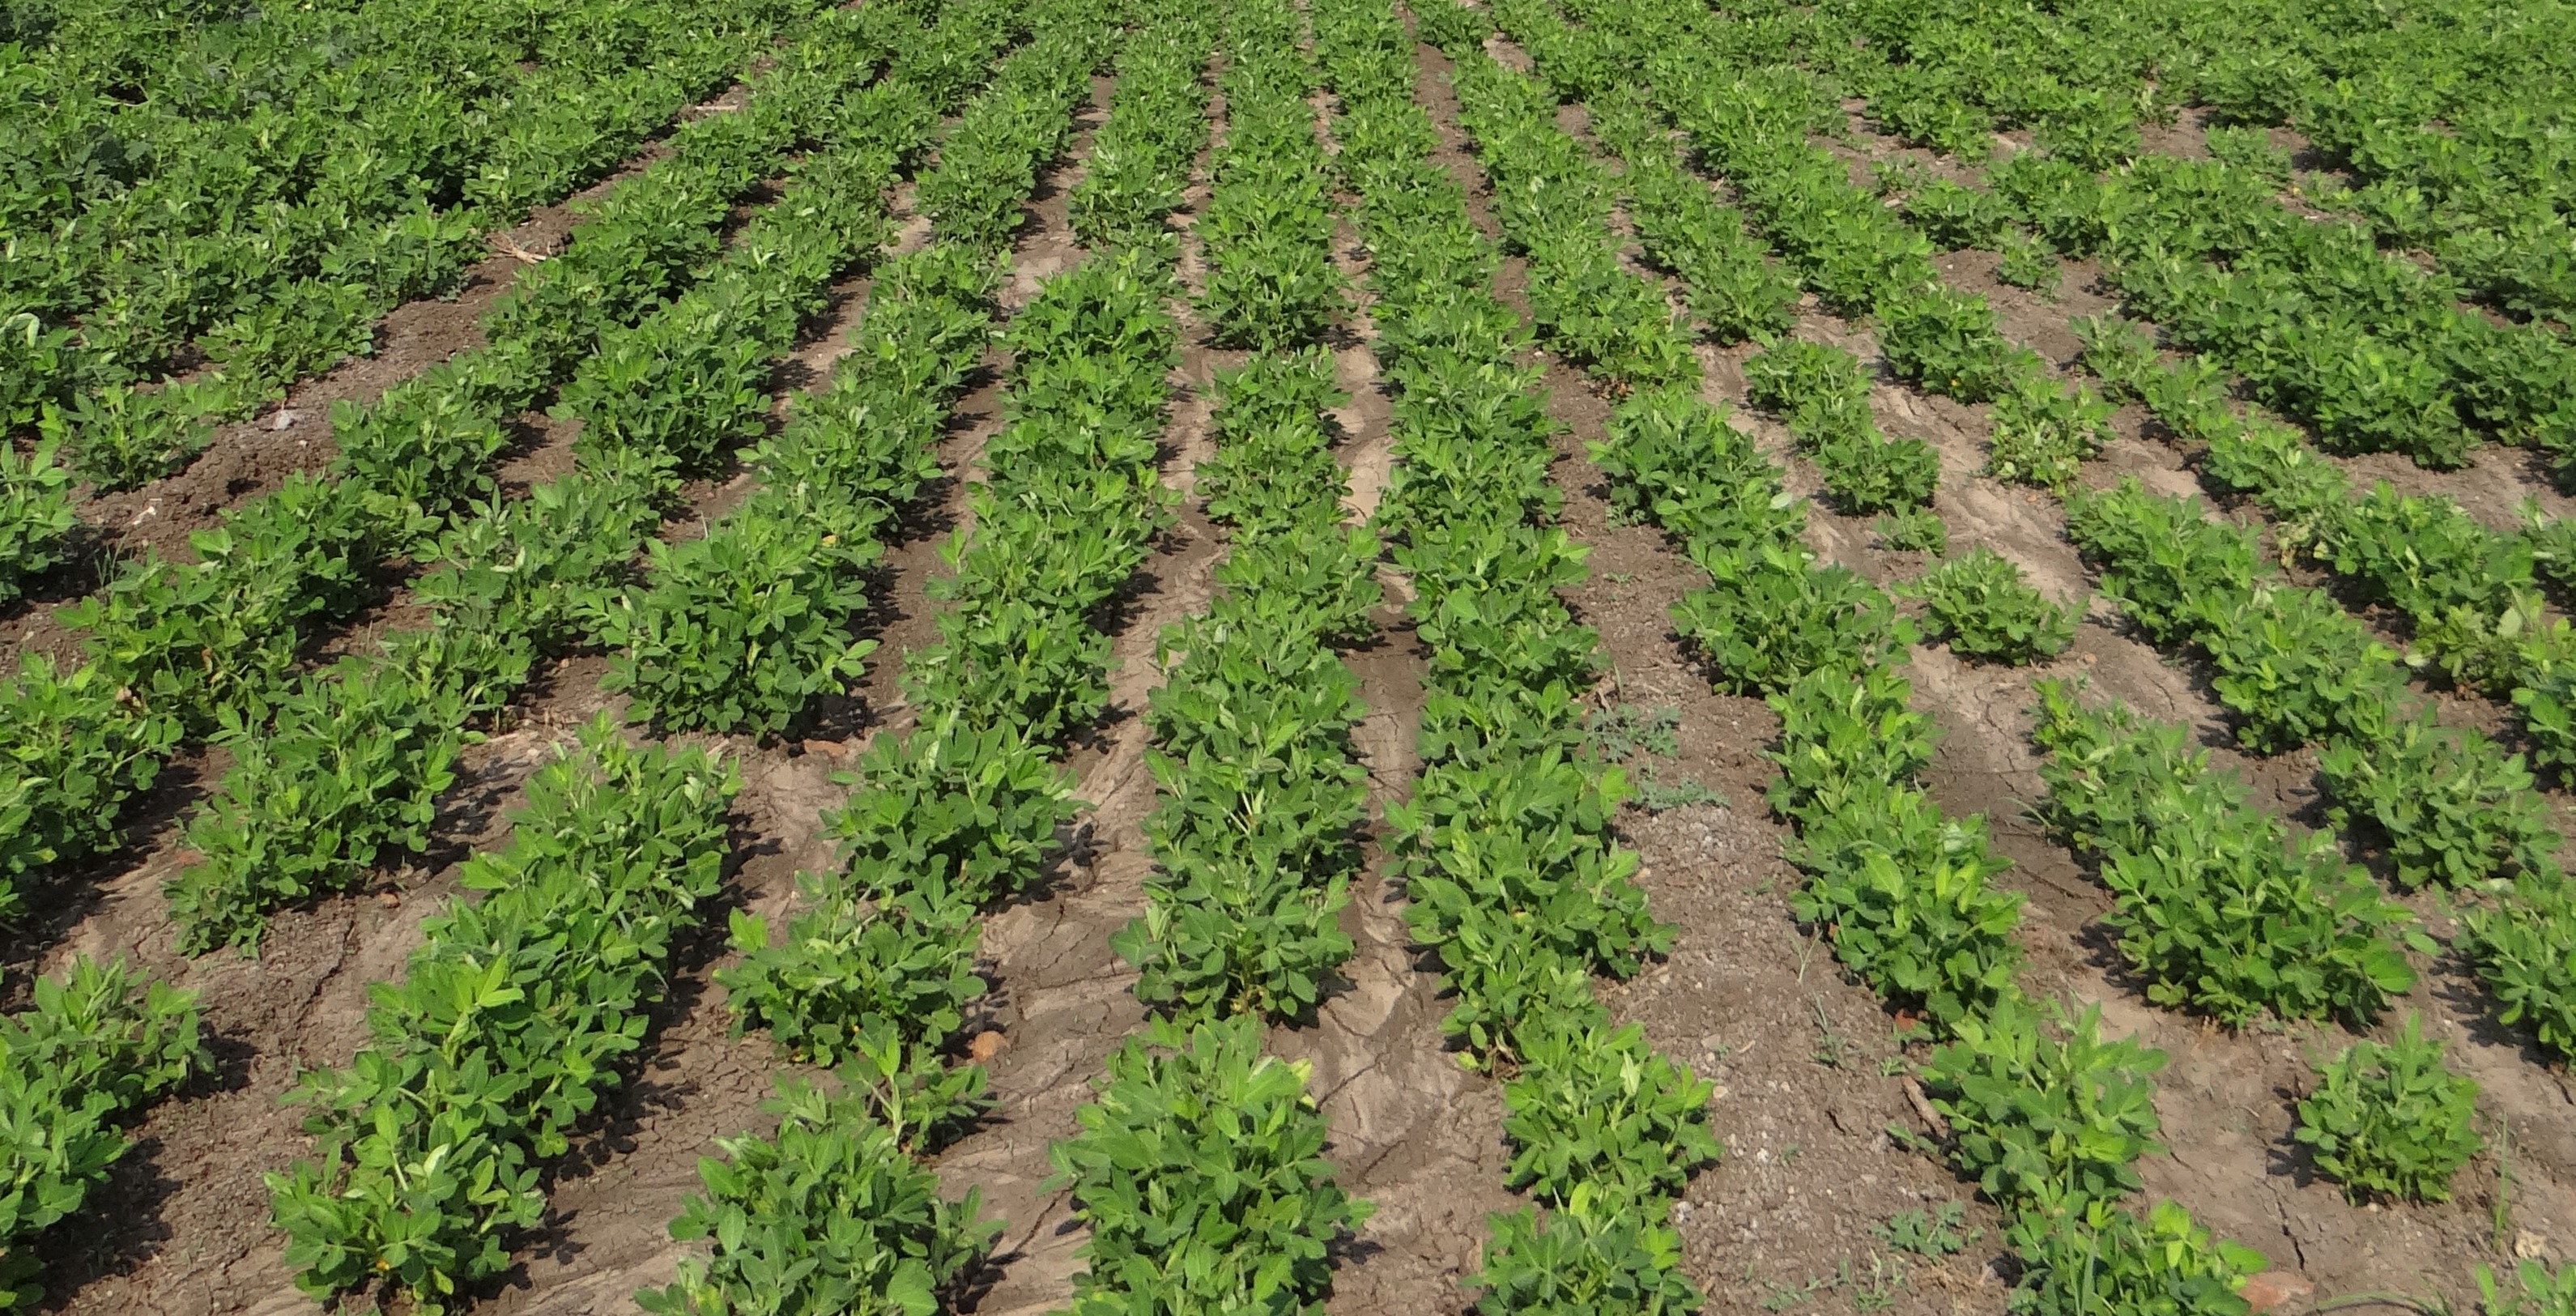
landscape, nature, outdoor, field, farm, rural, food, farming, harvest, produce, crop, soil, agriculture, farmland, plants, freshness, agricultural, cultivation, shrub, crops, plantation, india, peanut field, groundnut field